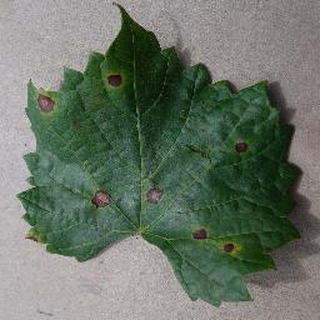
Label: grape_black_rot